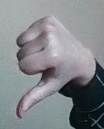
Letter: waw